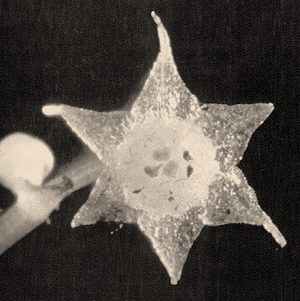
L'ordre des Triuridales est un ordre de plantes monocotylédones.
La famille des Triuridacées est une famille de plantes monocotylédones qui comprend moins de cent espèces réparties en une dizaine de genres.